KCWJ

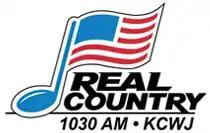
Logo as Real Country 1030 AM KCWJ

In February 2016, KCWJ changed their format from southern gospel to classic country, branded as "Real Country 1030". As "Real Country 1030", the station served as an affiliate for UMKC Kangaroos basketball, Blue Springs High School Wildcats football, Blue Springs South High School Jaguars football, as well as an affiliate for Missouri State University Athletics and St. Louis Blues hockey.